Audrey Tang

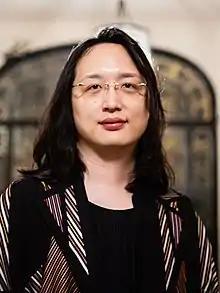
Official portrait, 2016

Tang Feng (born 18 April 1981), also known by her English name Audrey, is a Taiwanese politician and free software programmer who served as the first Minister of Digital Affairs of Taiwan from August 2022 to May 2024. She has been described as one of the "ten greatest Taiwanese computing personalities". In August 2016, Tang was invited to join Taiwan's Executive Yuan as a minister without portfolio, making her the first transgender person and the first non-binary gender official in the top executive cabinet. Tang has identified as "post-gender" and accepts "whatever pronoun people want to describe me with online." Tang is a leader of the Haskell and Perl programming language communities, and is the core member of g0v.